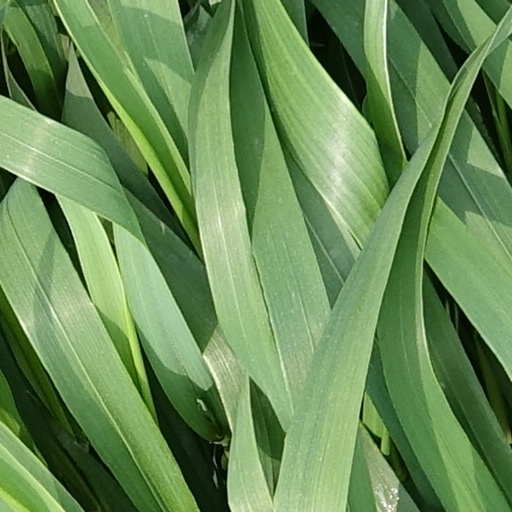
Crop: wheat